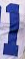
Number: 1